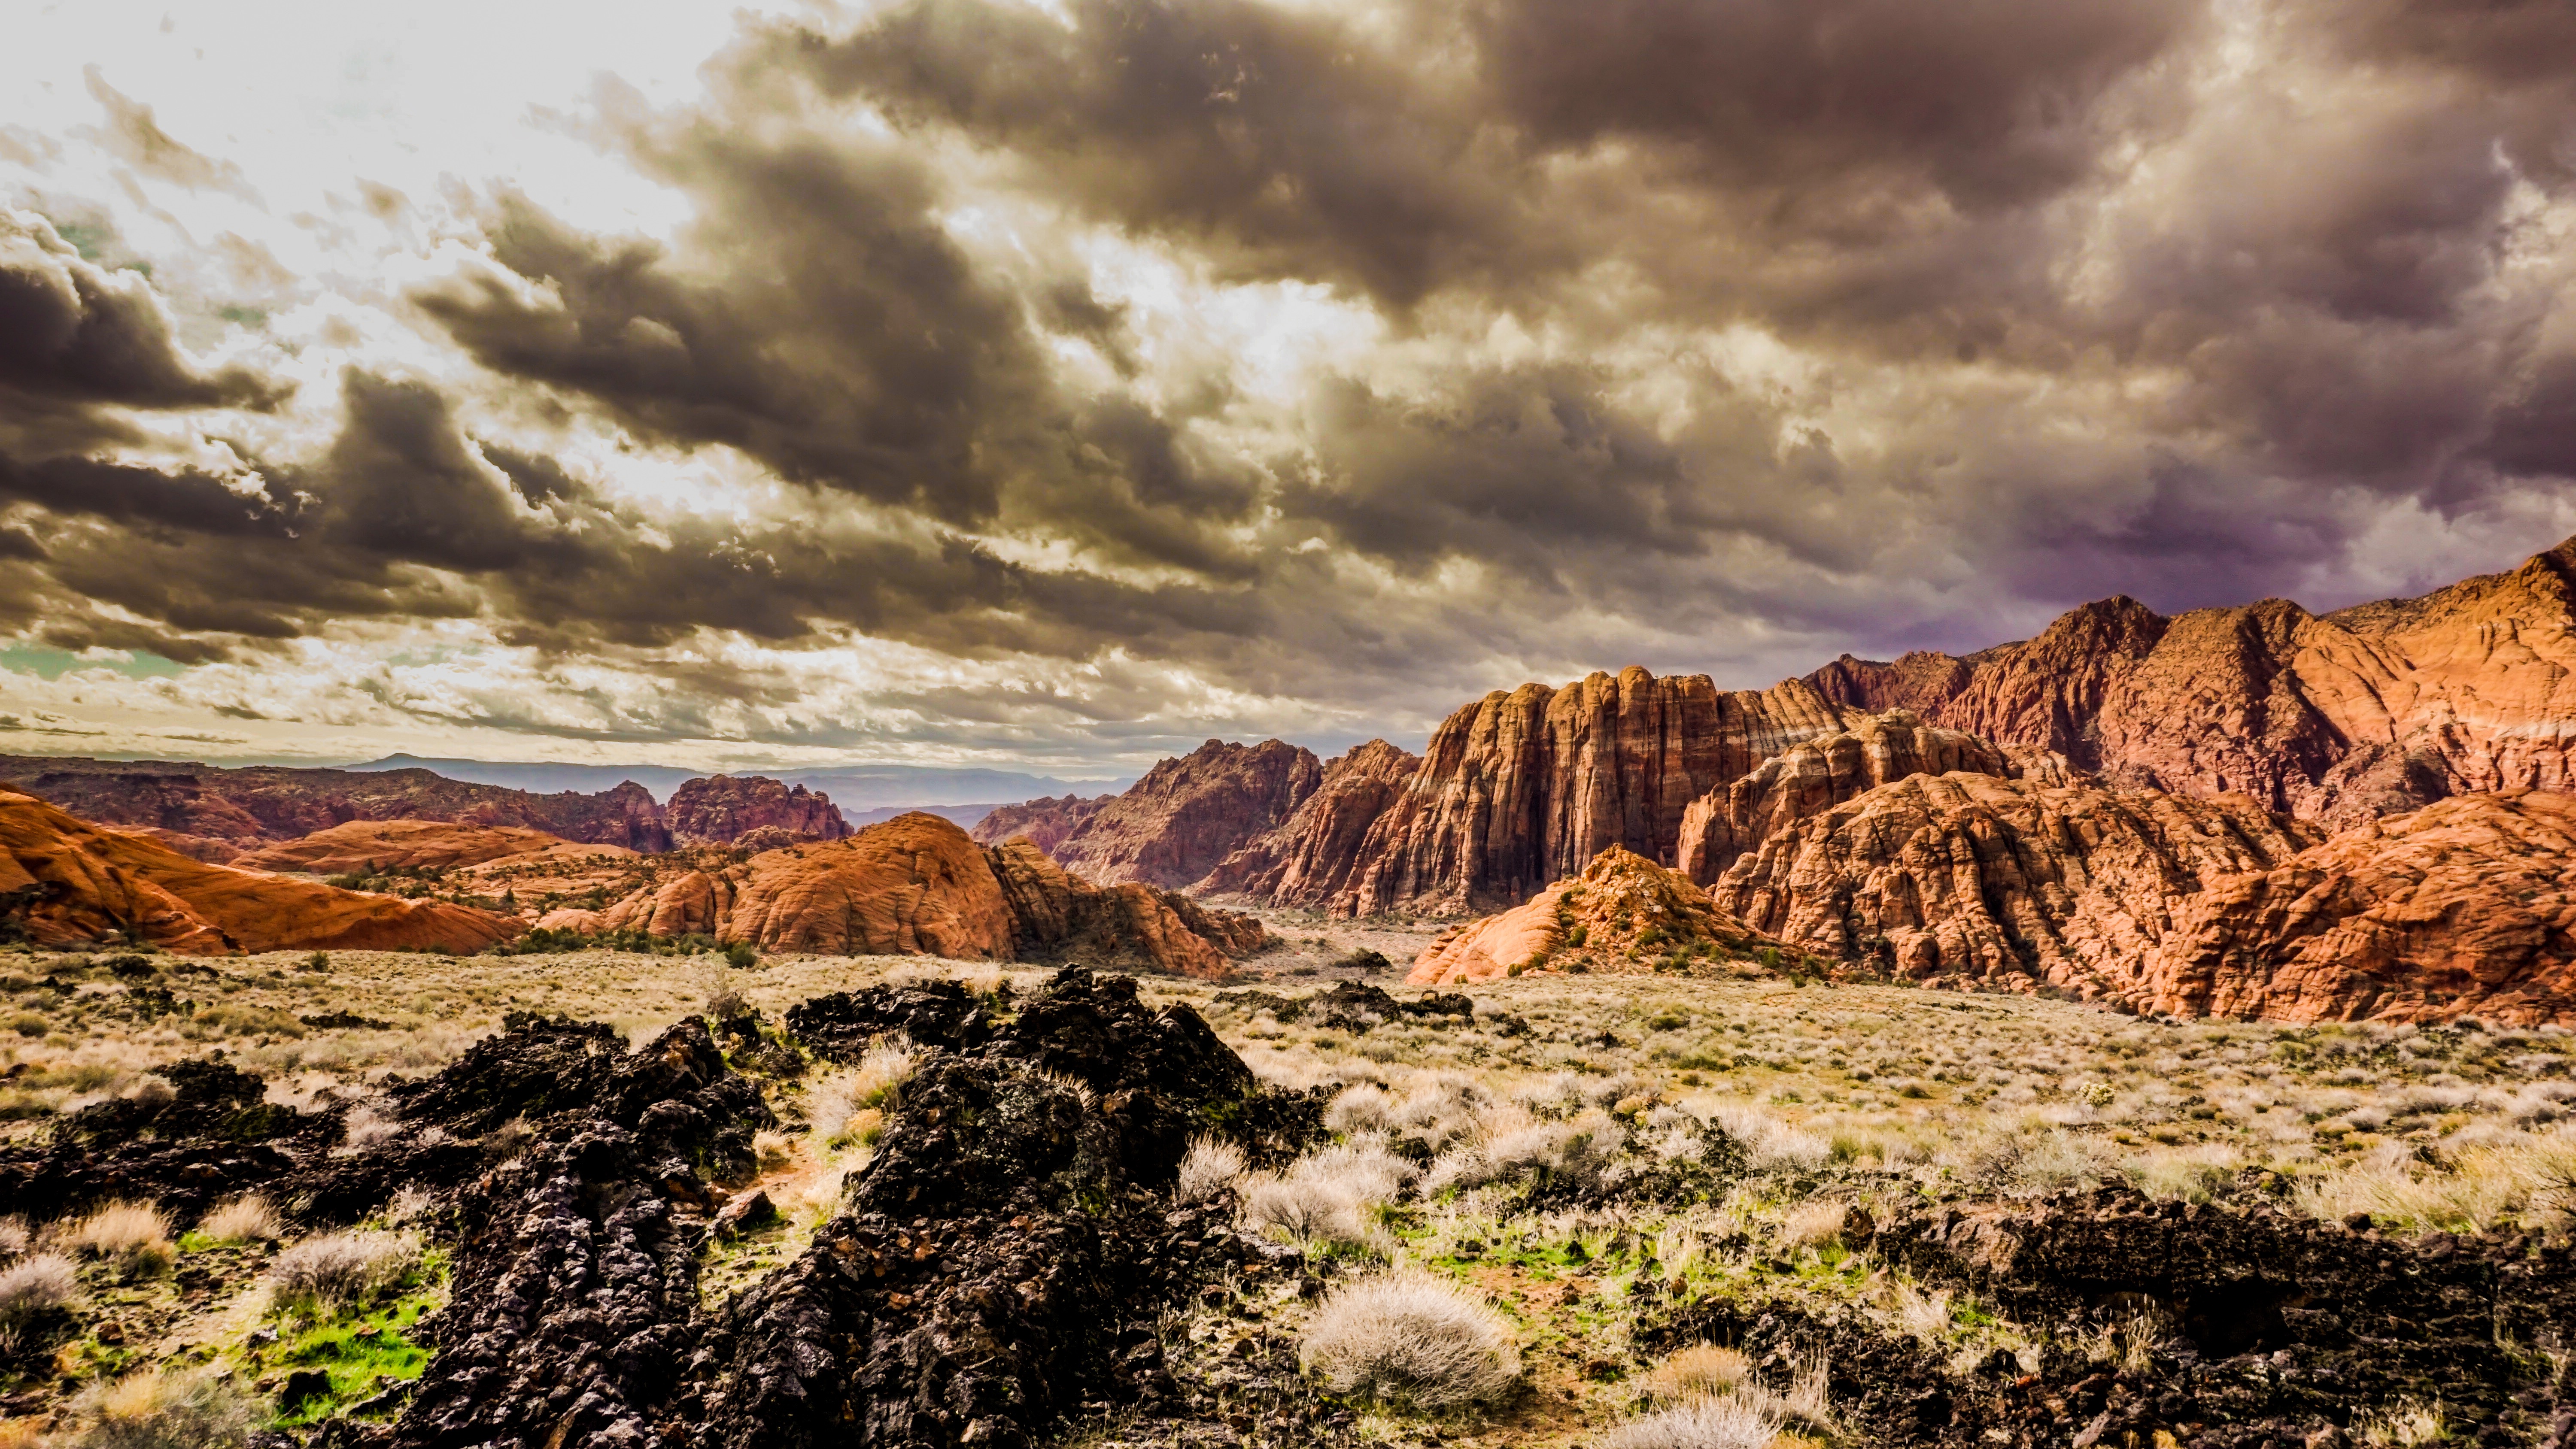
landscape, nature, rock, wilderness, mountain, cloud, hill, valley, cliff, terrain, geology, badlands, plateau, loch, landform, geographical feature, mountainous landforms